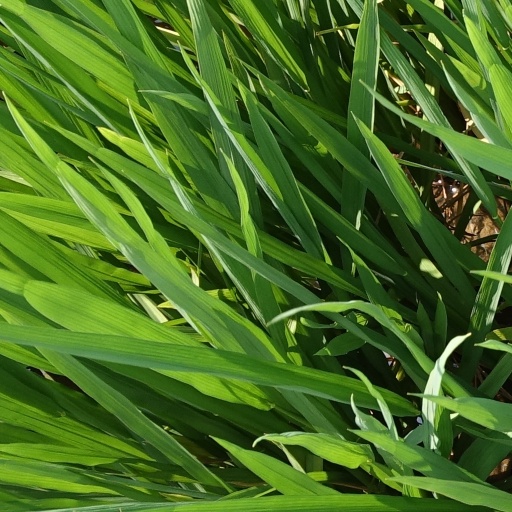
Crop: rice